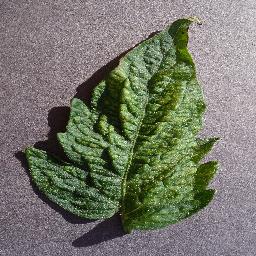
Label: Tomato___Spider_mites Two-spotted_spider_mite